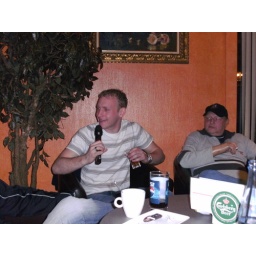
Robin treedt in de voetsporen van zijn coach